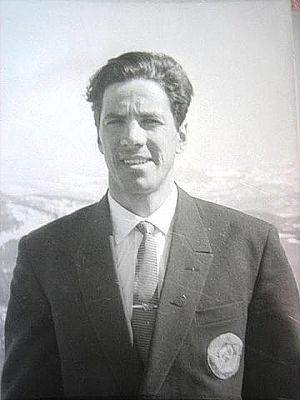
Rafael Davidovich Grach, né le 6 août 1932 et mort le 28 juillet 1982, est un patineur de vitesse soviétique spécialiste du 500 m.